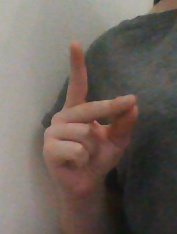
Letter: ta